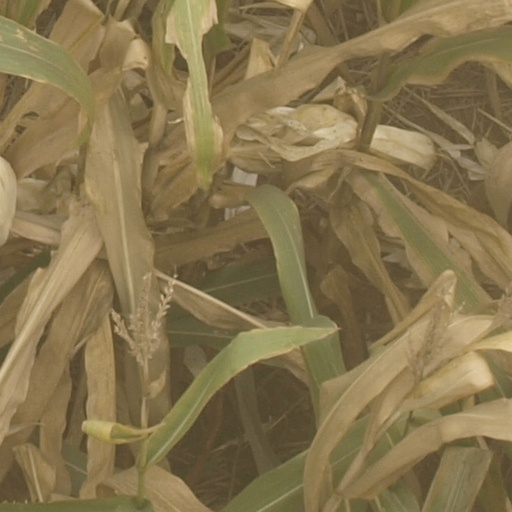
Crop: maize; corn